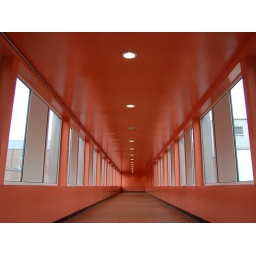
The bridge from the car park the shops in Leamington.